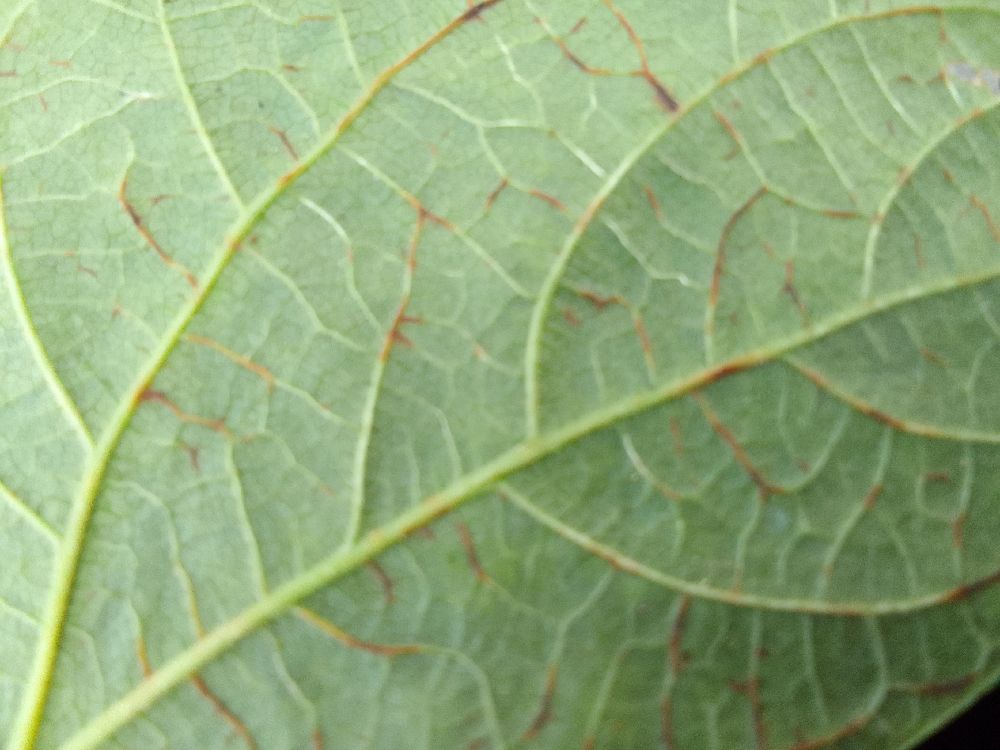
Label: anthracnose